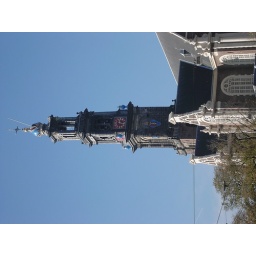
clock tower in a'dam